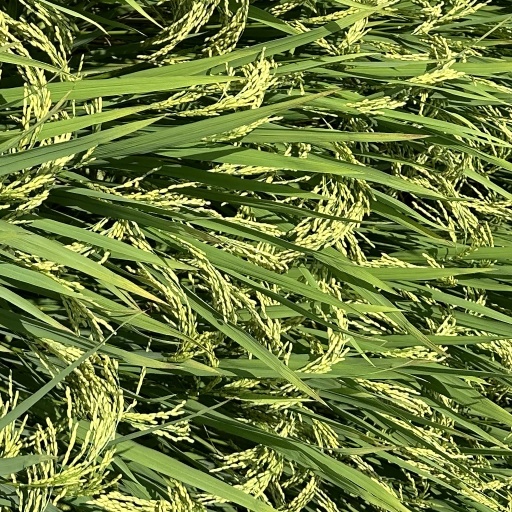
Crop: rice